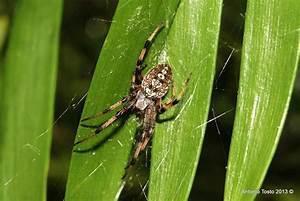
spider